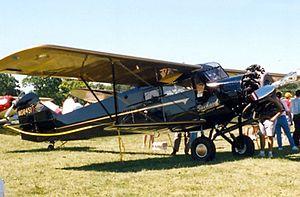
La Buhl Aircraft Company est un constructeur aéronautique américain créé en 1925 à Detroit et tombé en faillite en 1933.